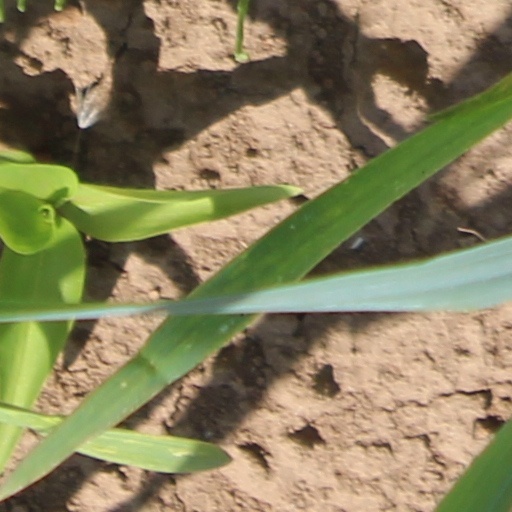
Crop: wheat